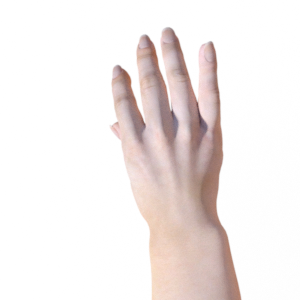
Label: paper